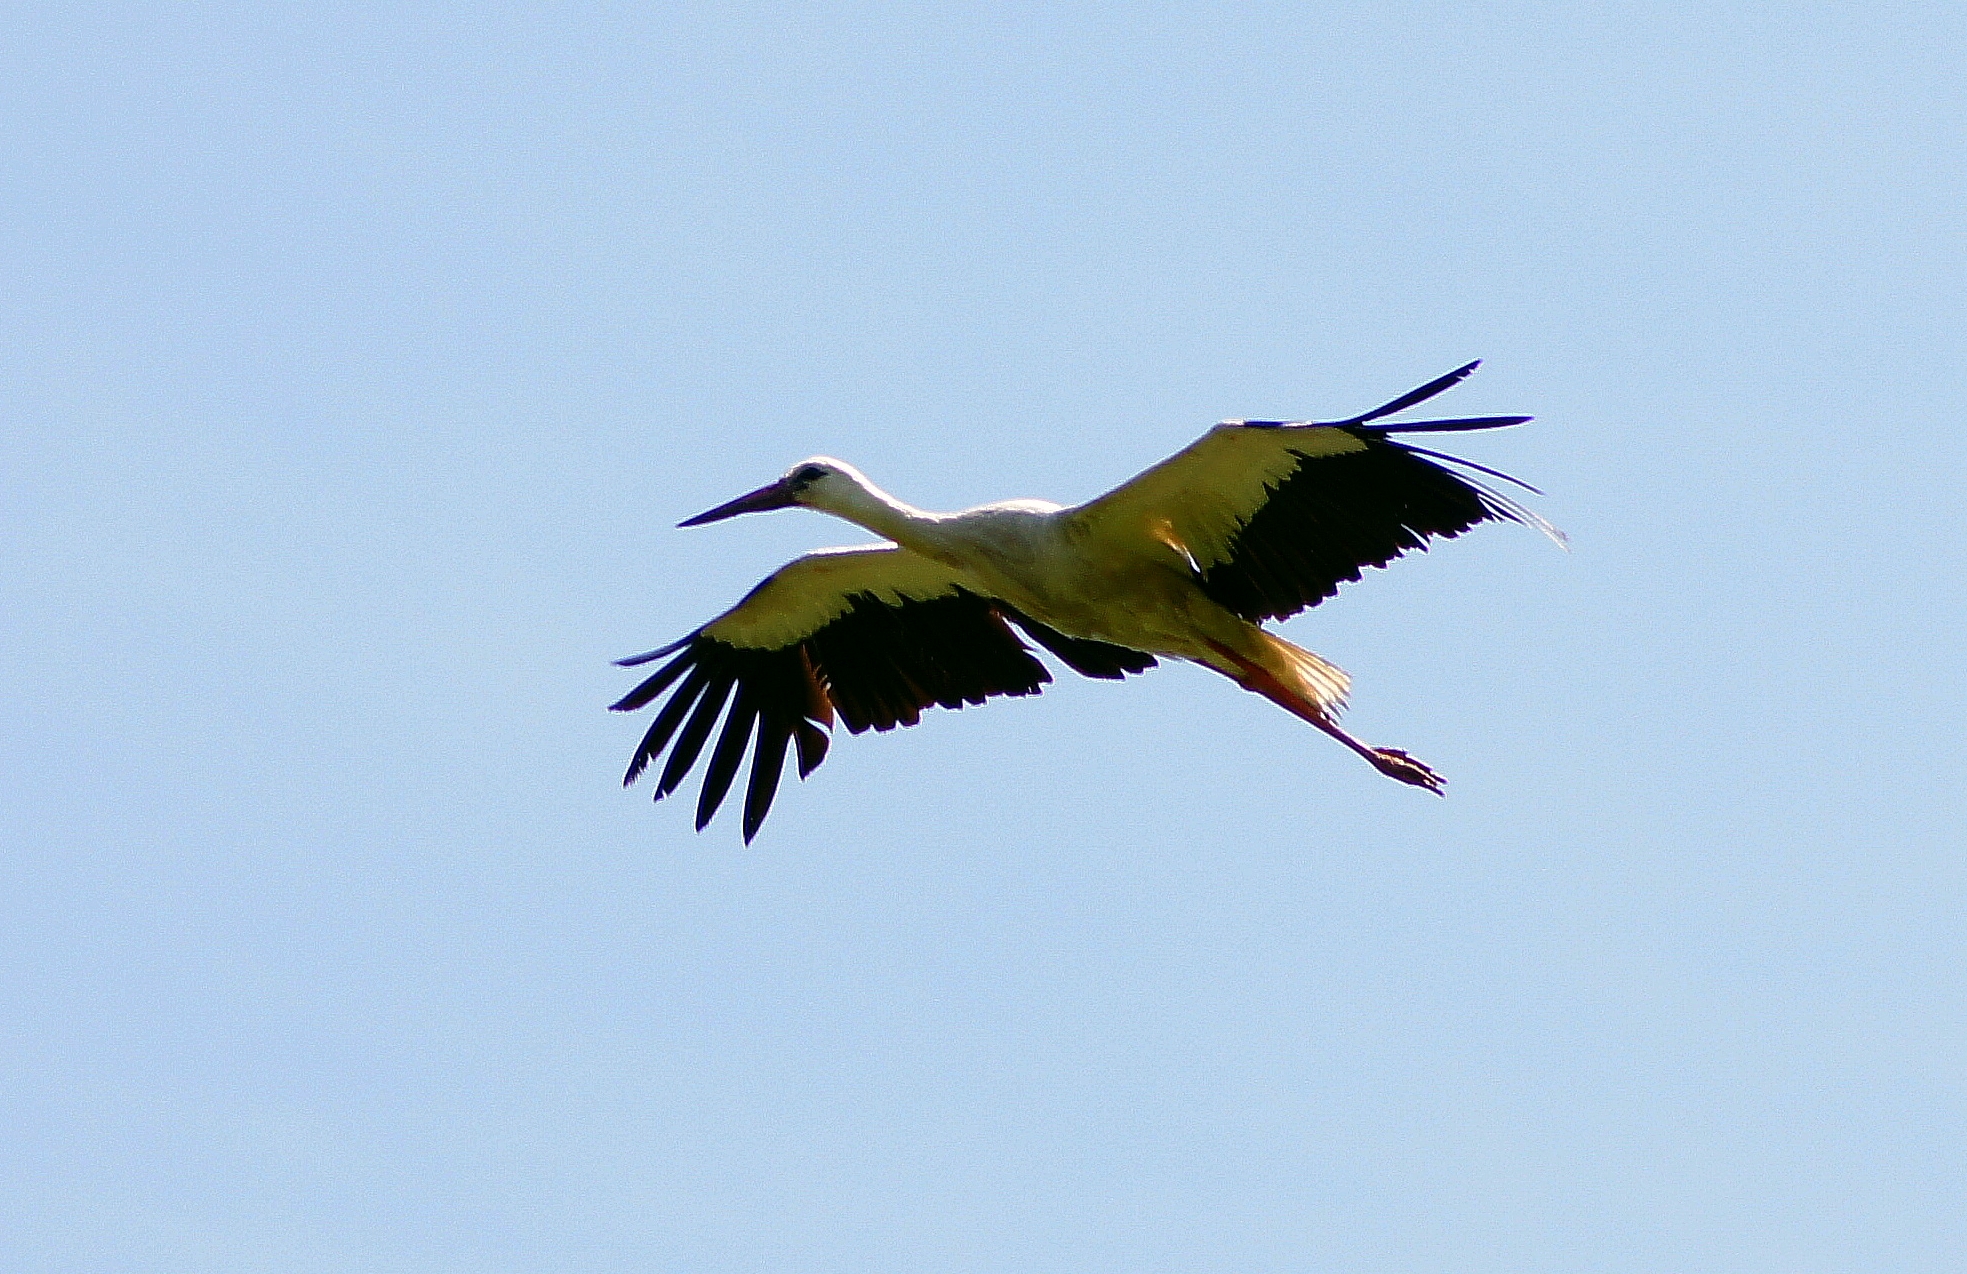
nature, bird, wing, beak, macro, flight, fauna, stork, animals, vertebrate, naturaleza, water bird, ggl1, animales, sonya55, white stork, bird migration, perching bird, animal migration, accipitriformes, ciconiiformes, crane like bird